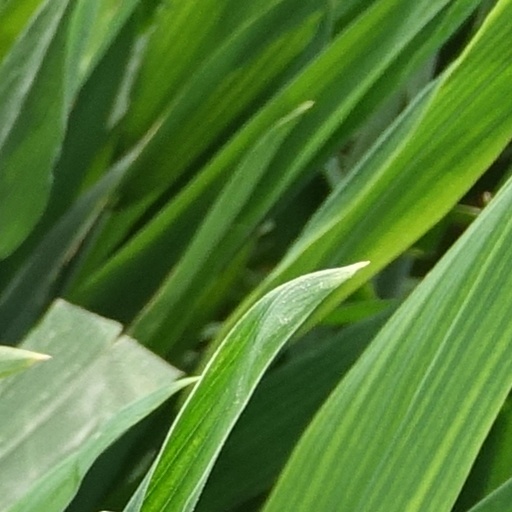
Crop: wheat